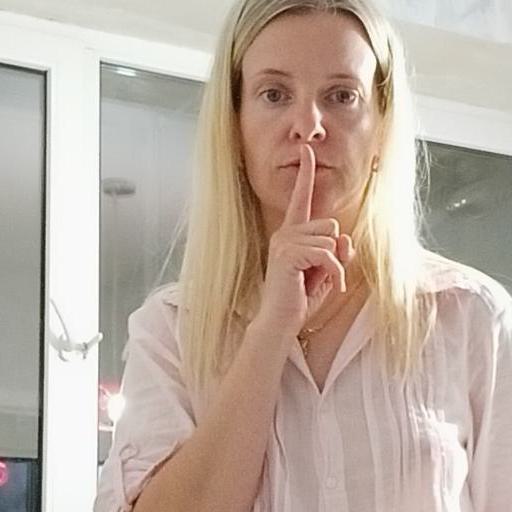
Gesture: mute